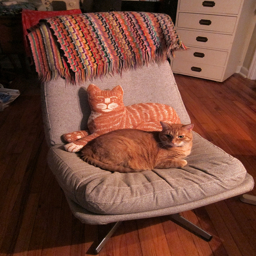
A cat sitting on a chair in the middle of a room, There is a cat pillow behind the cat.
A large orange cat sitting next to a cat pillow
A cat and a stuffed cat are sitting in a chair.
A cat is laying with a cat pillow on a chair.
A live cat shares a chair with a stuffed toy cat.